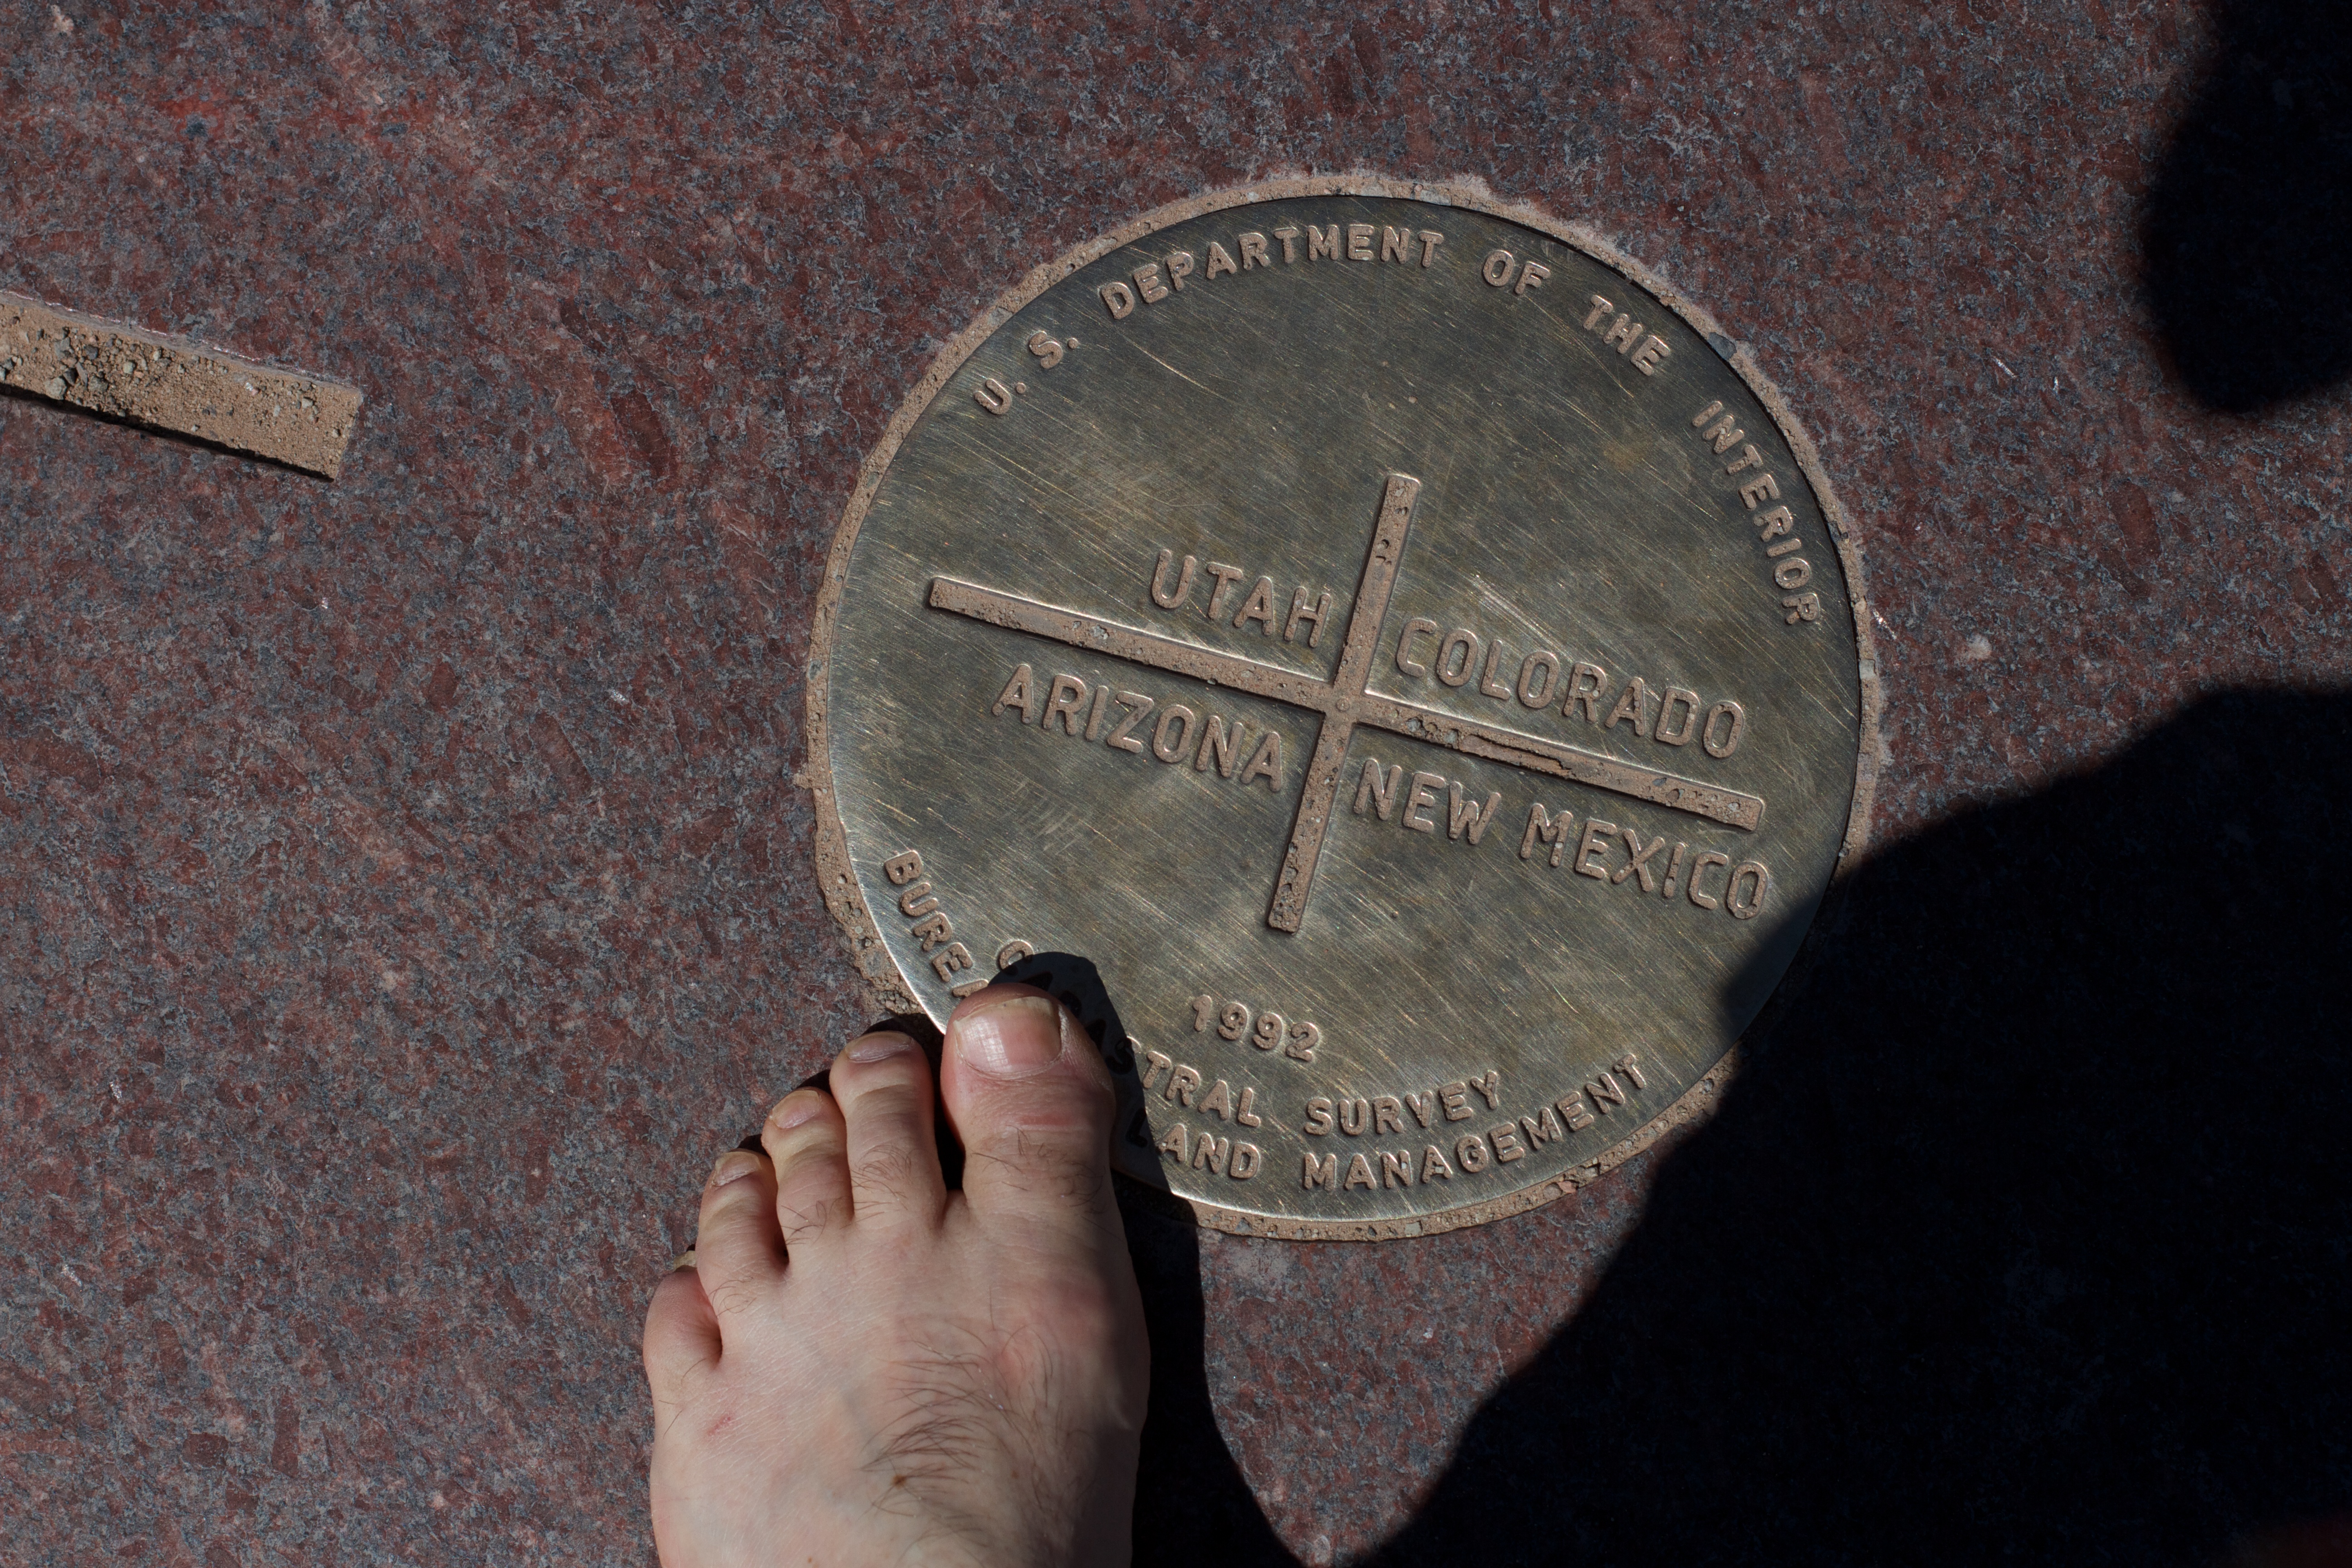
money, currency